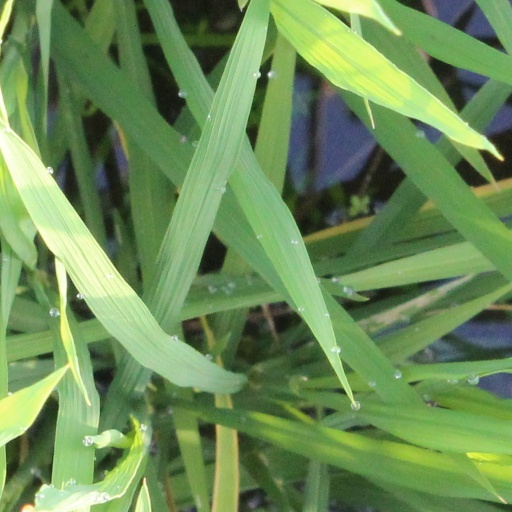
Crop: rice